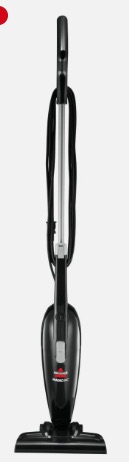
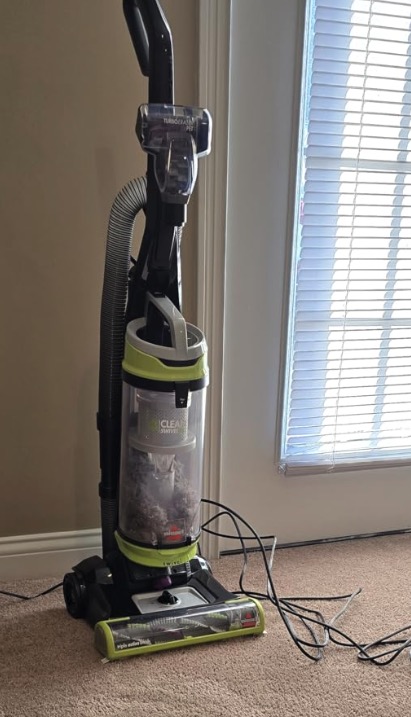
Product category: items_vacuum
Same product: no